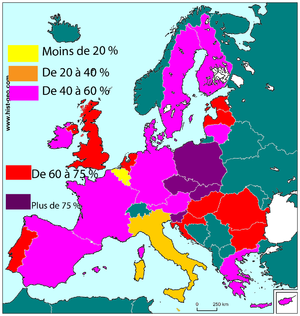
Abstention aux élections européennes 2014 (28 pays)
Les élections européennes de 2014 ont eu lieu du 22 au 25 mai 2014 afin d'élire les 751 députés européens représentant les 28 États membres de l'Union européenne au sein du Parlement européen pour un mandat de 5 ans. Il s'agit des huitièmes élections européennes depuis le premier vote au suffrage universel direct en 1979. Le scrutin est proportionnel dans chacun des États.